Xena: Warrior Princess

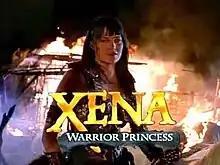
Opening sequence title card

Xena: Warrior Princess is an American fantasy television series filmed in New Zealand, which aired in first-run syndication from September 4, 1995, to June 18, 2001.